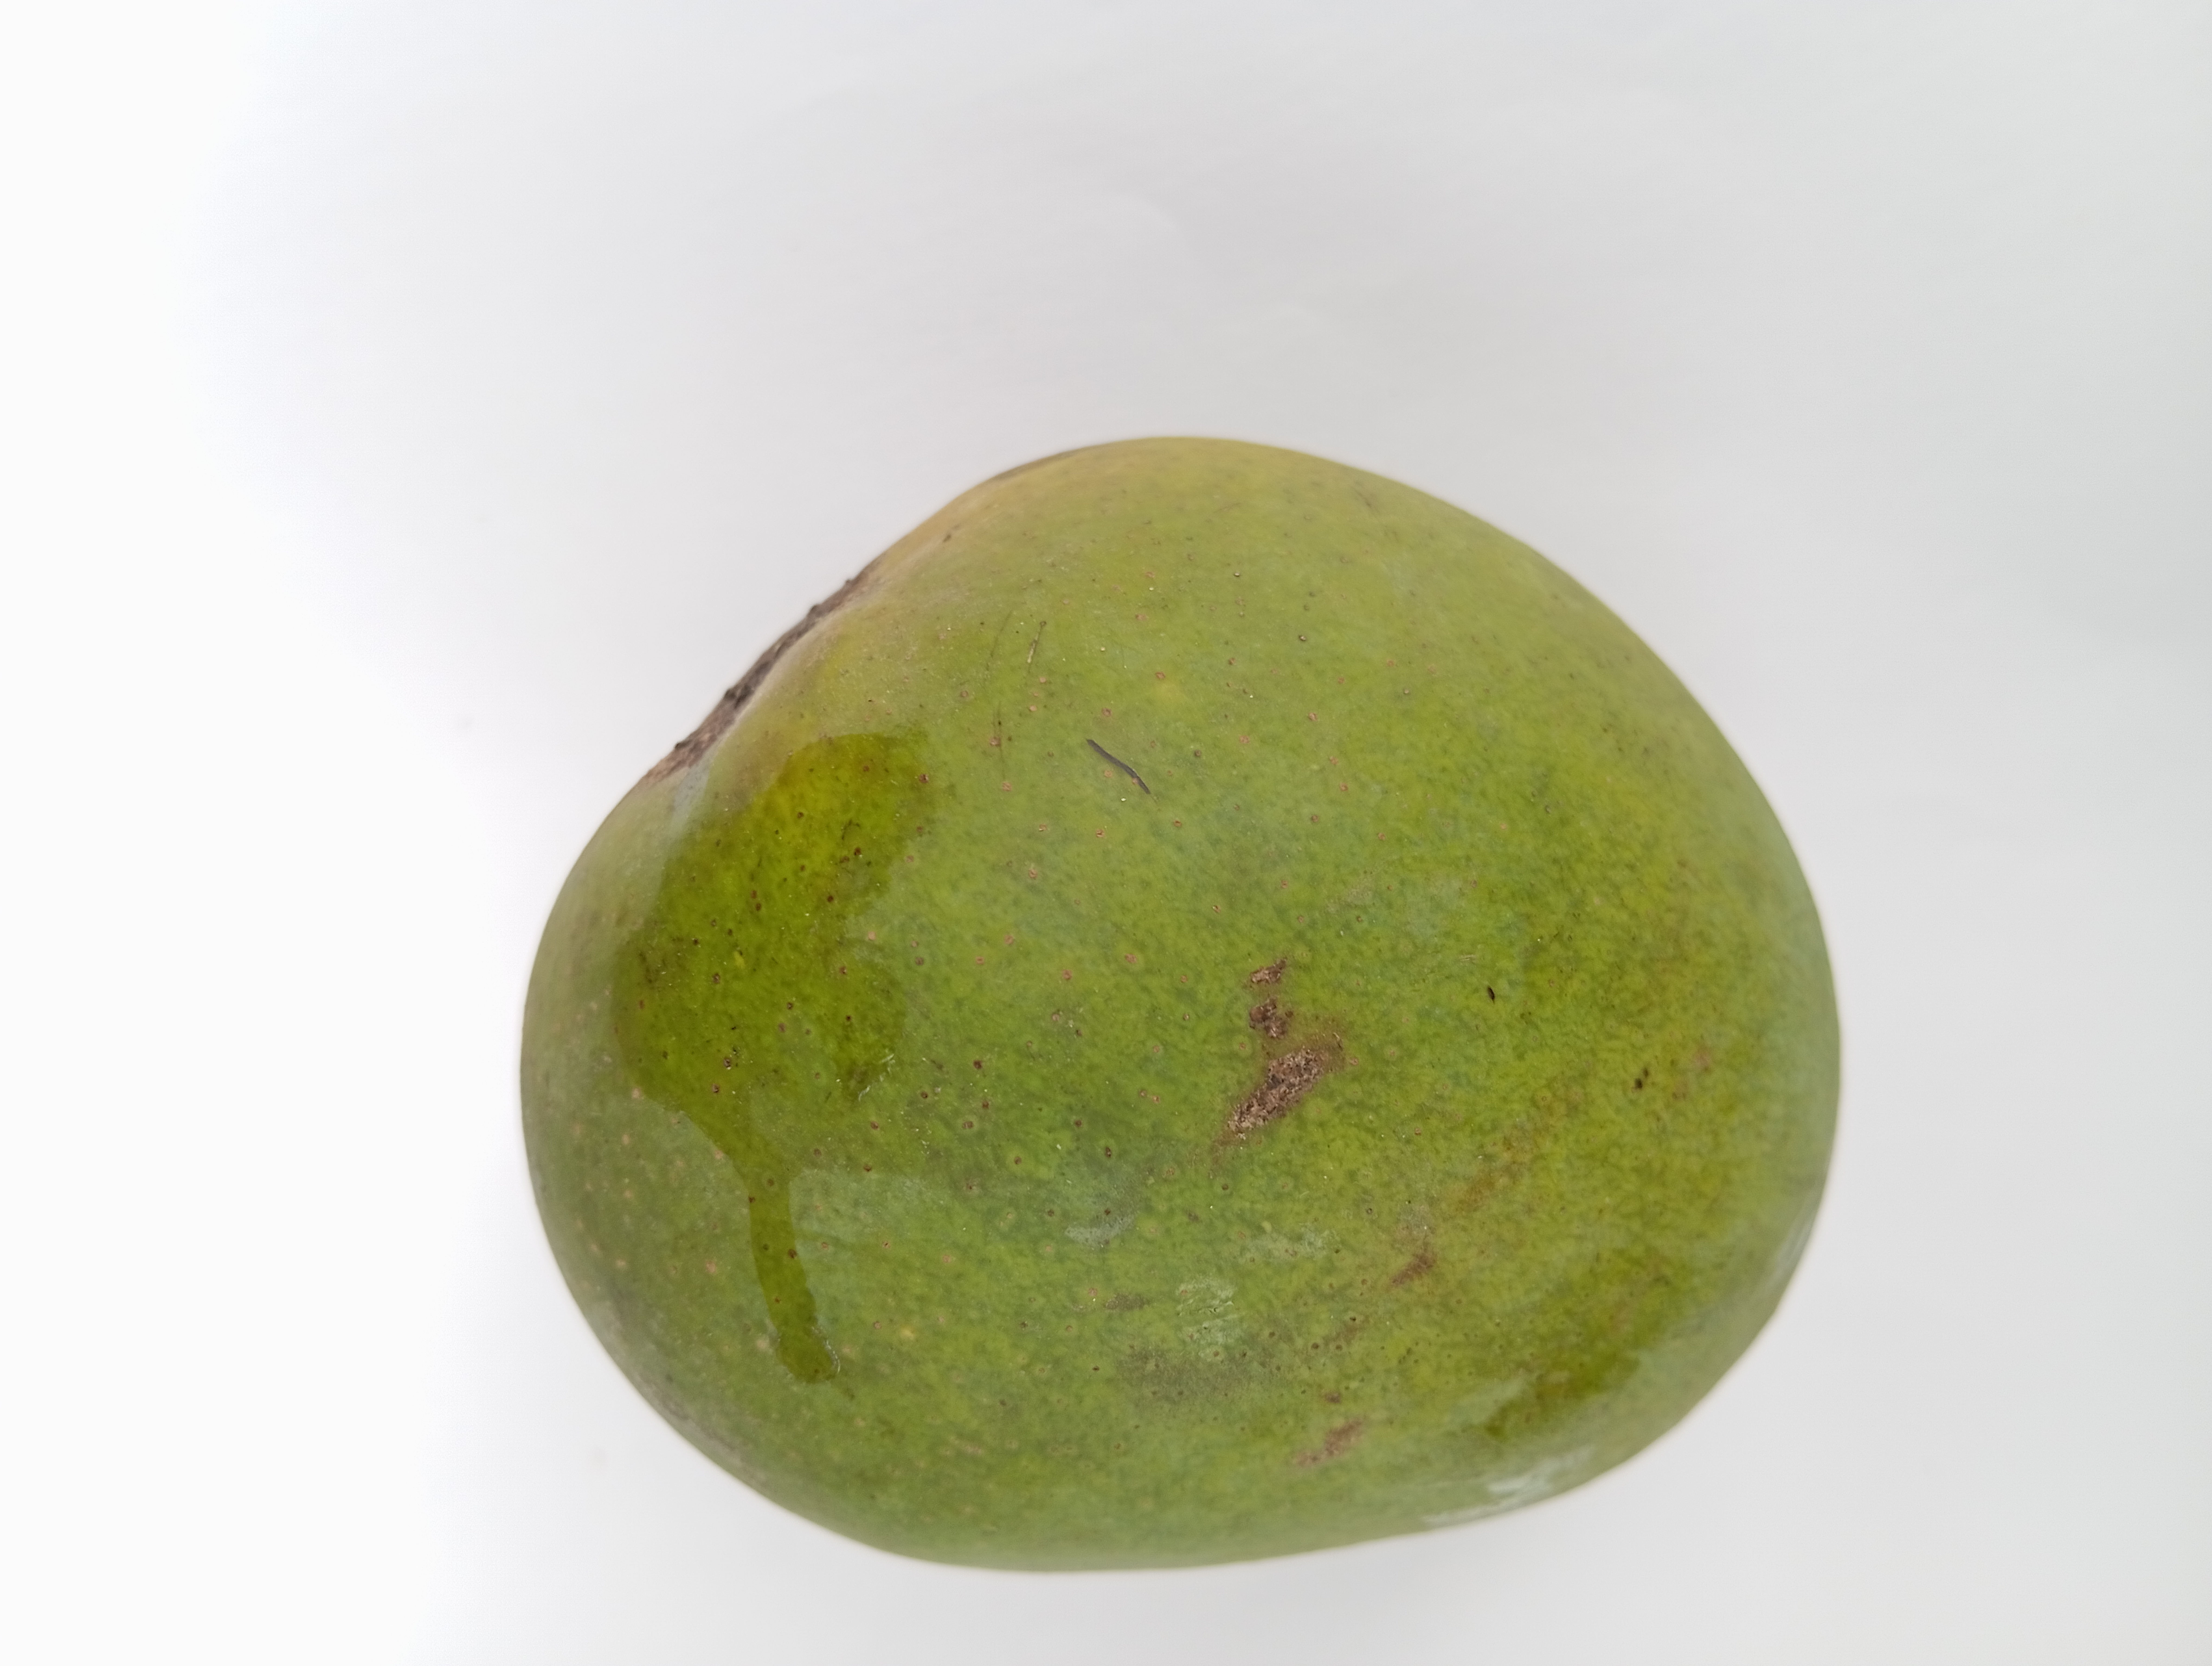
Mango variety: Himsagar